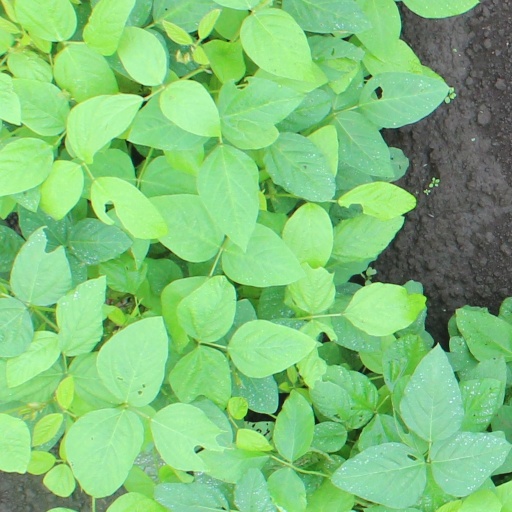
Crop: soybean